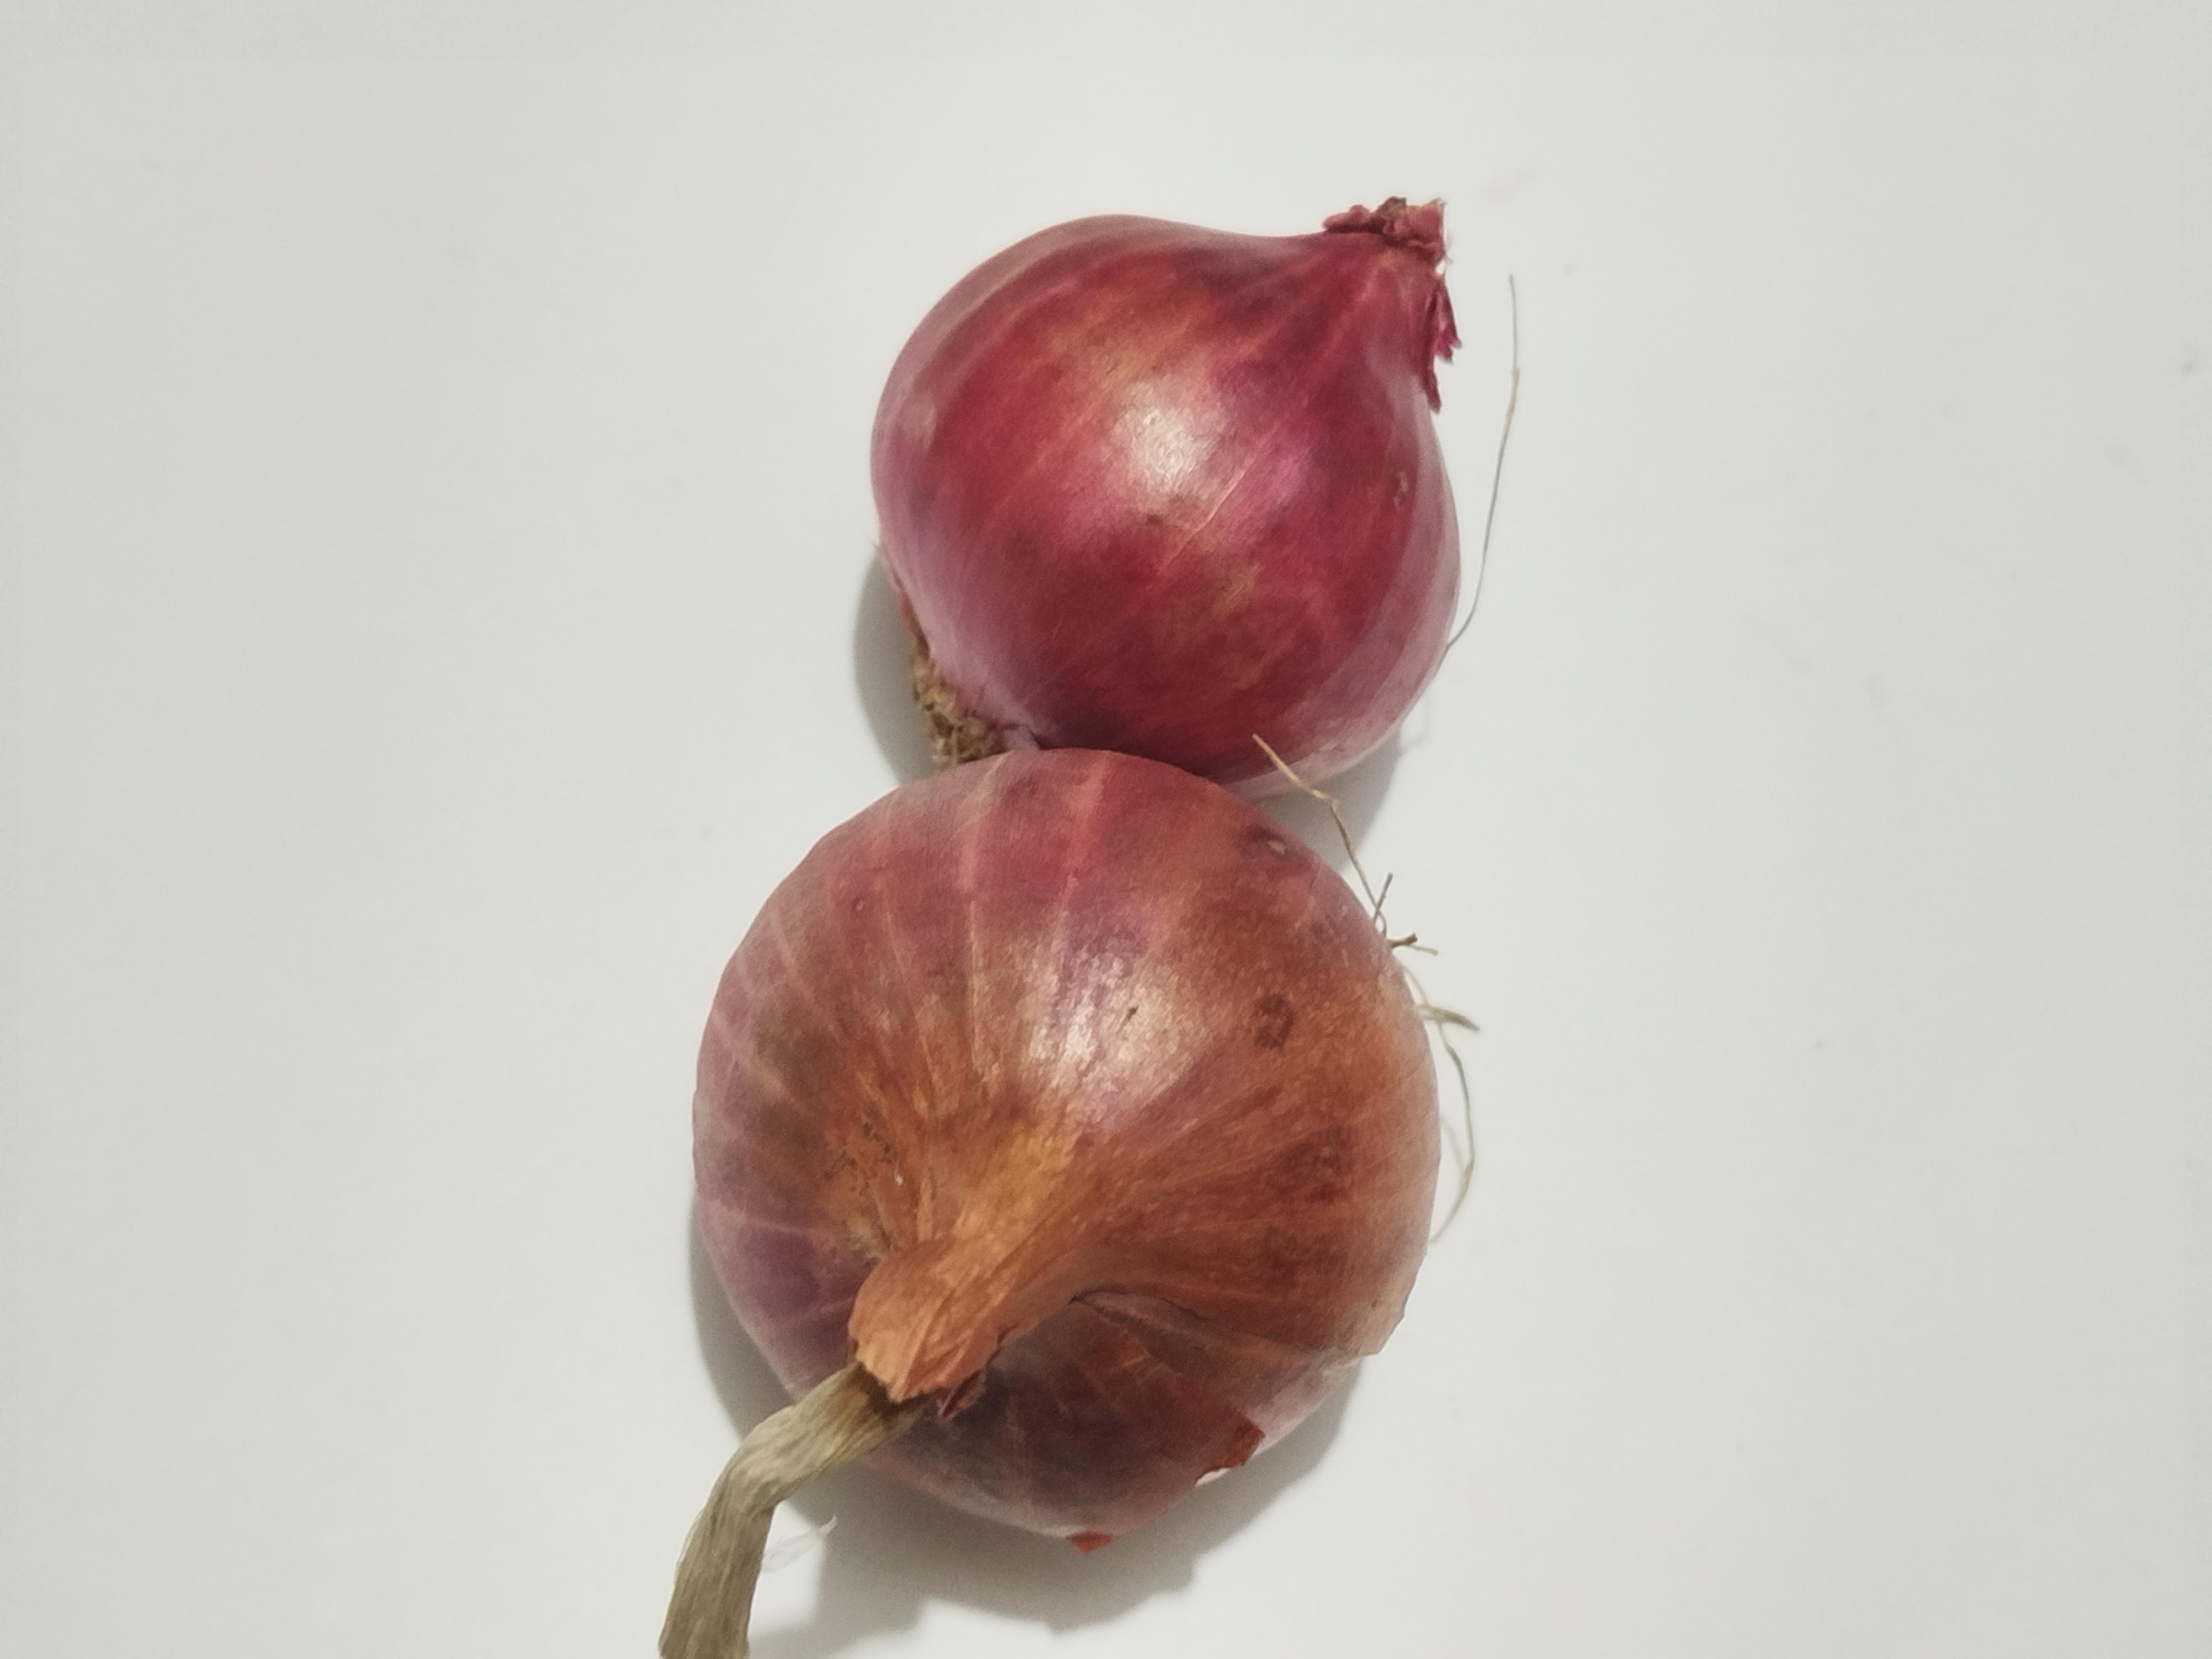
Label: Onion